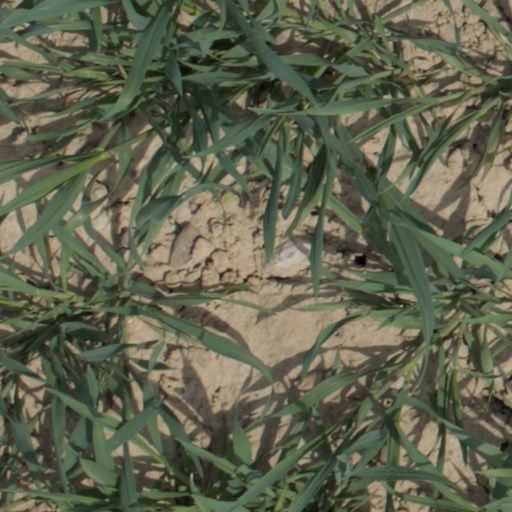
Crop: wheat